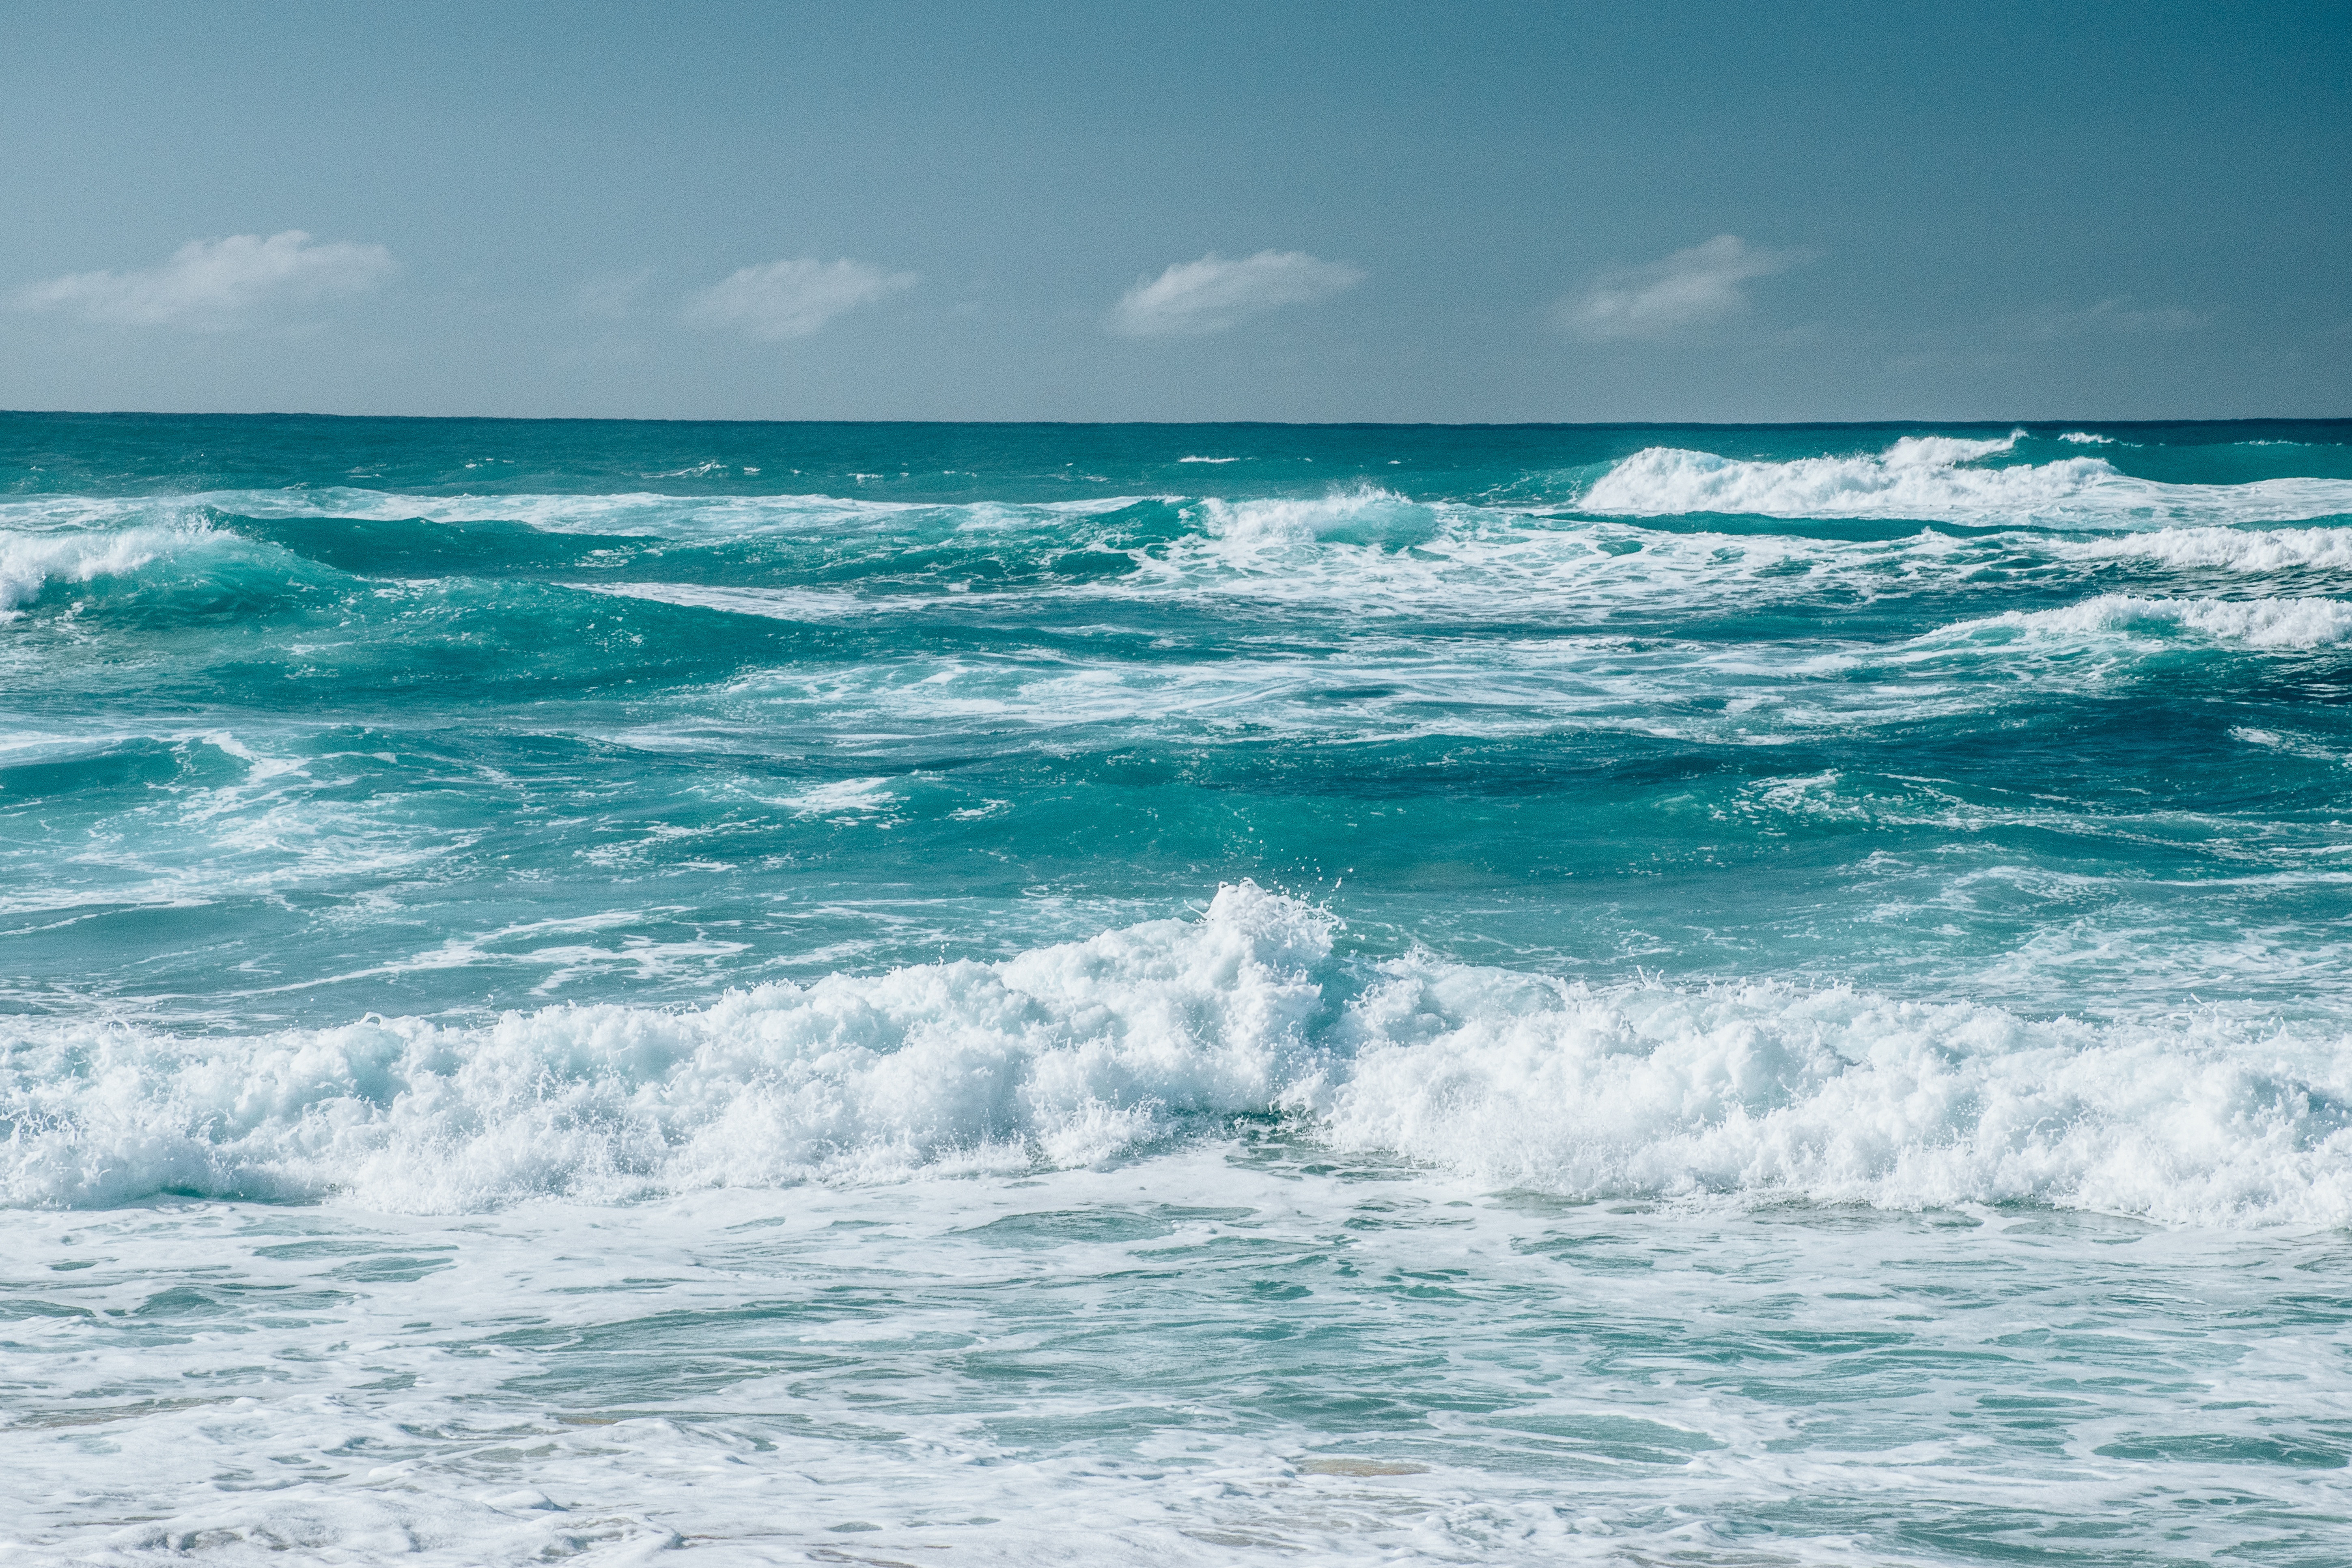
beach, sea, coast, ocean, horizon, shore, wave, wind, body of water, cape, wind wave